Patella fracture

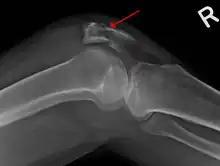
A fracture of the patella seen on a lateral view

A patella fracture is a break of the kneecap. Symptoms include pain, swelling, and bruising to the front of the knee. A person may also be unable to walk. Complications may include injury to the tibia, femur, or knee ligaments.